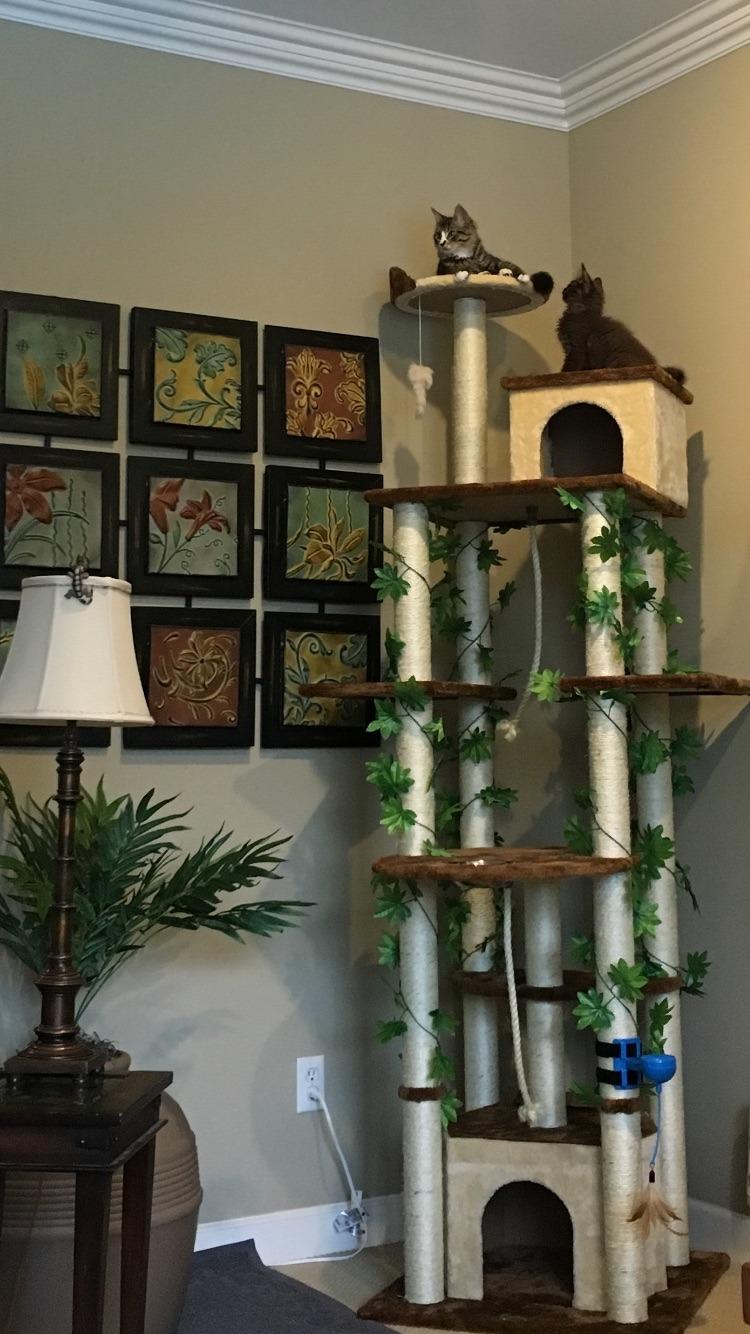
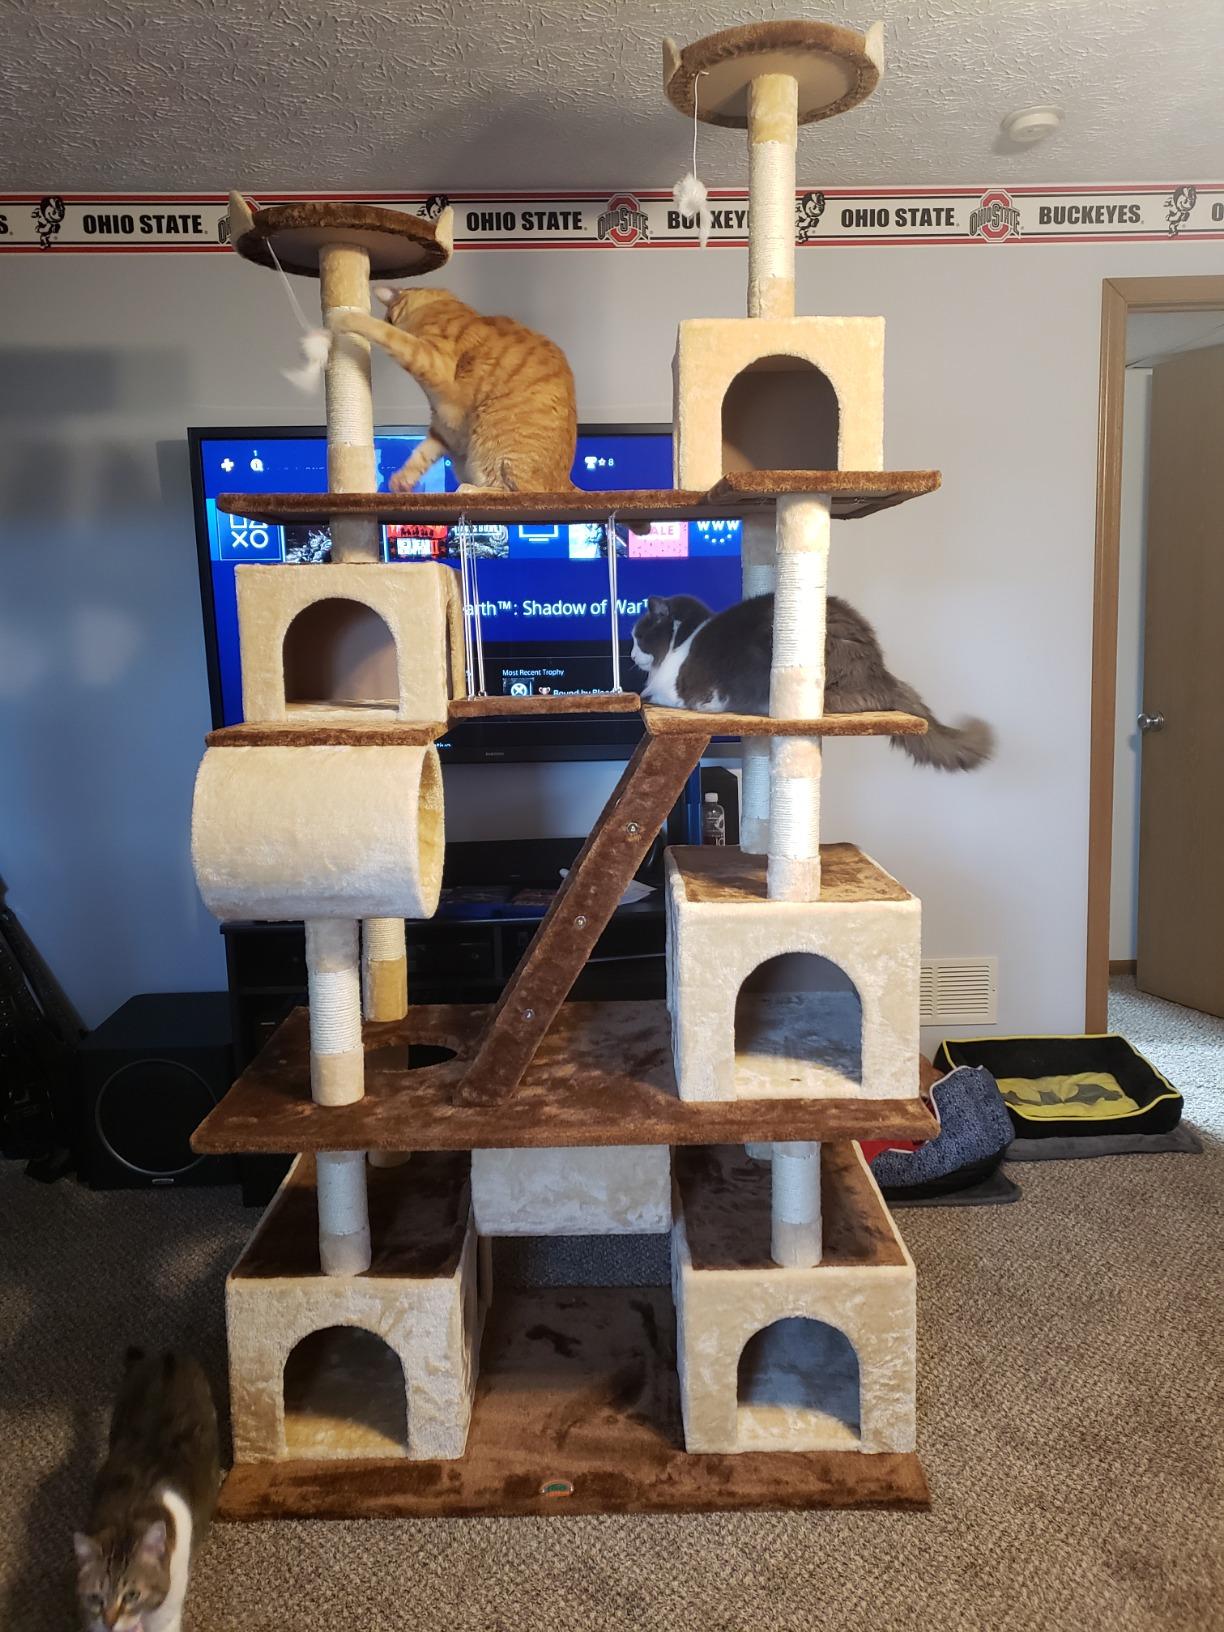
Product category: items_cat tree
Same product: no